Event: Nepal Earthquake
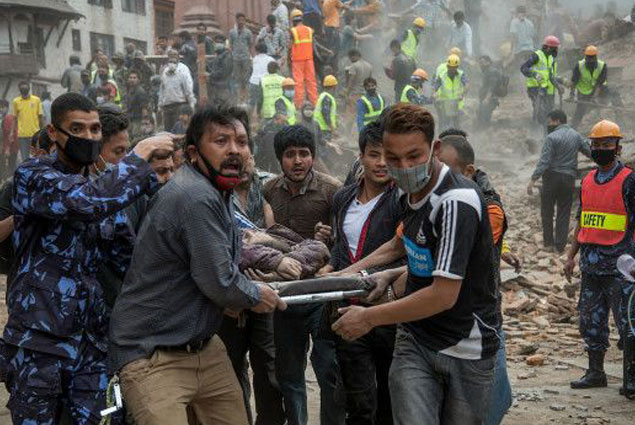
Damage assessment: damage